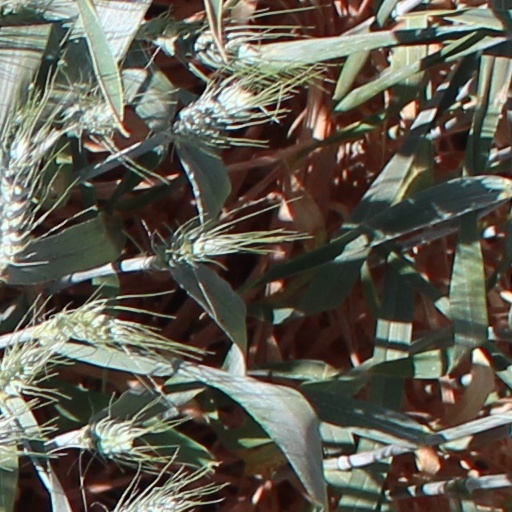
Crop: wheat